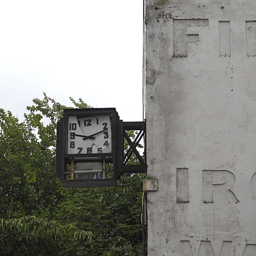
A clock sitting on a tower. The clock is broken.
A clock on the side of a building is cracked.
a big building with a clock on the side of it
A broken and busted clock attached to the side of an old building.
A battered clock hanging from the side of an abandoned bank building.